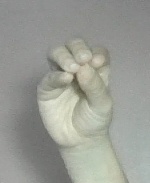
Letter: ha